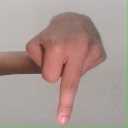
अक्षर: प